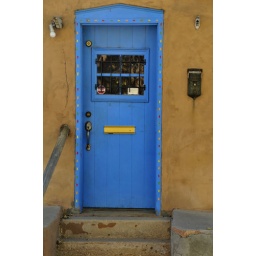
A lovely blue door with inlays around it.